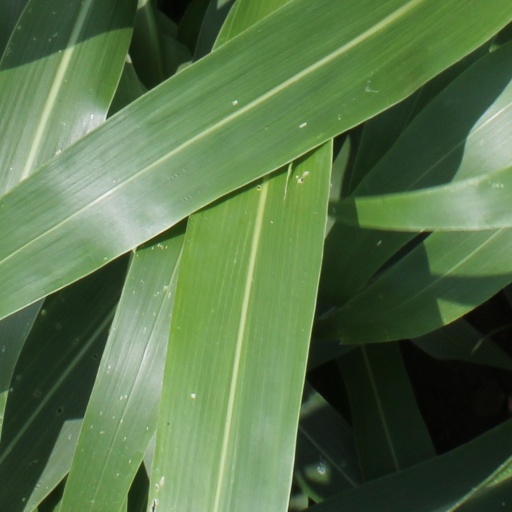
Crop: sorghum